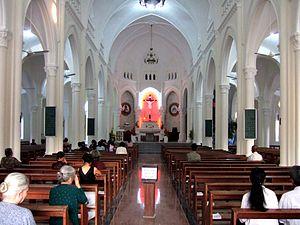
Intérieur de la cathédrale de l'Assomption de My Tho
Le diocèse de My Tho est un territoire ecclésial de l'Église catholique au Viêt Nam, suffragant de l'archidiocèse d'Hô-Chi-Minh-Ville. Le siège épiscopal est occupé actuellement par Mᵍʳ Pierre Nguyên Van Kham depuis sa nomination le 26 juillet 2014 par le pape François.
Mỹ Tho est une ville du Sud du Viêt Nam, capitale de la province de Tiền Giang, dans le delta du Mékong. La commune compte 168 000 habitants dont environ 110 000 habitent au centre ville.